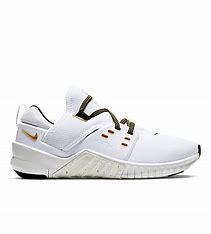
Brand: Nike
Model: Free X Metcon 2